Josep Huguet

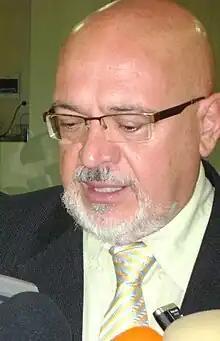

Josep Huguet i Biosca (born 8 March 1951) was Minister of Trade, Tourism and Consumer Affairs of the Generalitat de Catalunya from 20 October 2004 until 12 May 2006 and Minister of Innovation, Universities and Enterprise of the Generalitat de Catalunya from 29 November 2006 to 29 December 2010.